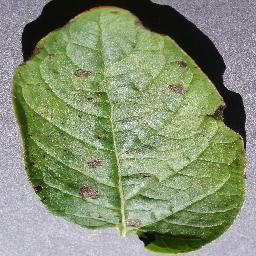
Label: Potato___Early_blight